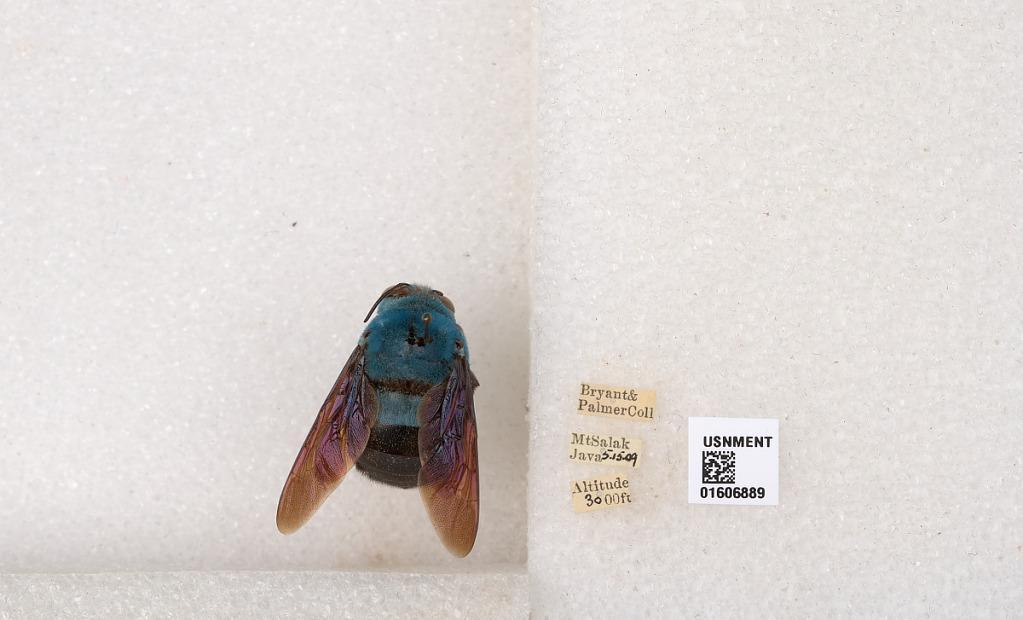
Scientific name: Xylocopa (Koptortosoma) caerulea (Fabricius)
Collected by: Bryant & Palmer
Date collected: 1909-5-15
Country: Indonesia
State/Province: West Java
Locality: Mt. Salak